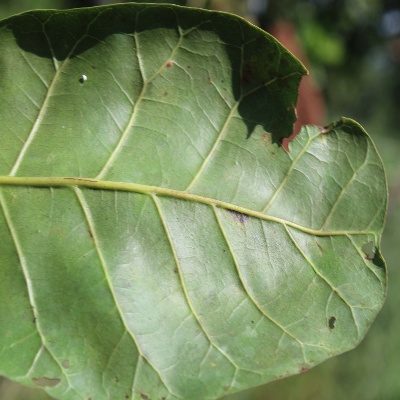
Crop: Cashew
Condition: anthracnose